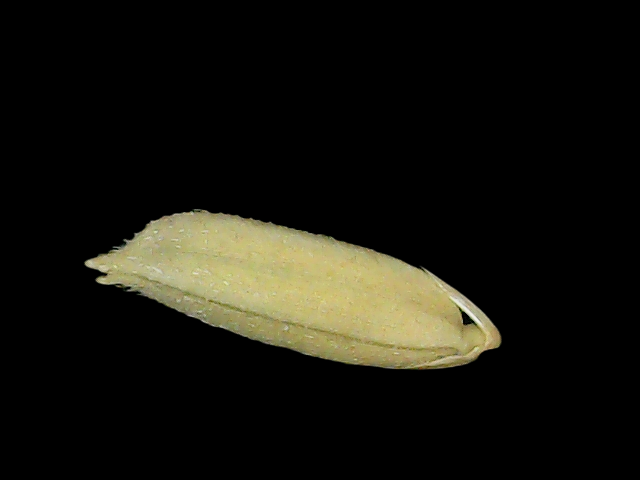
Rice variety: Bd85